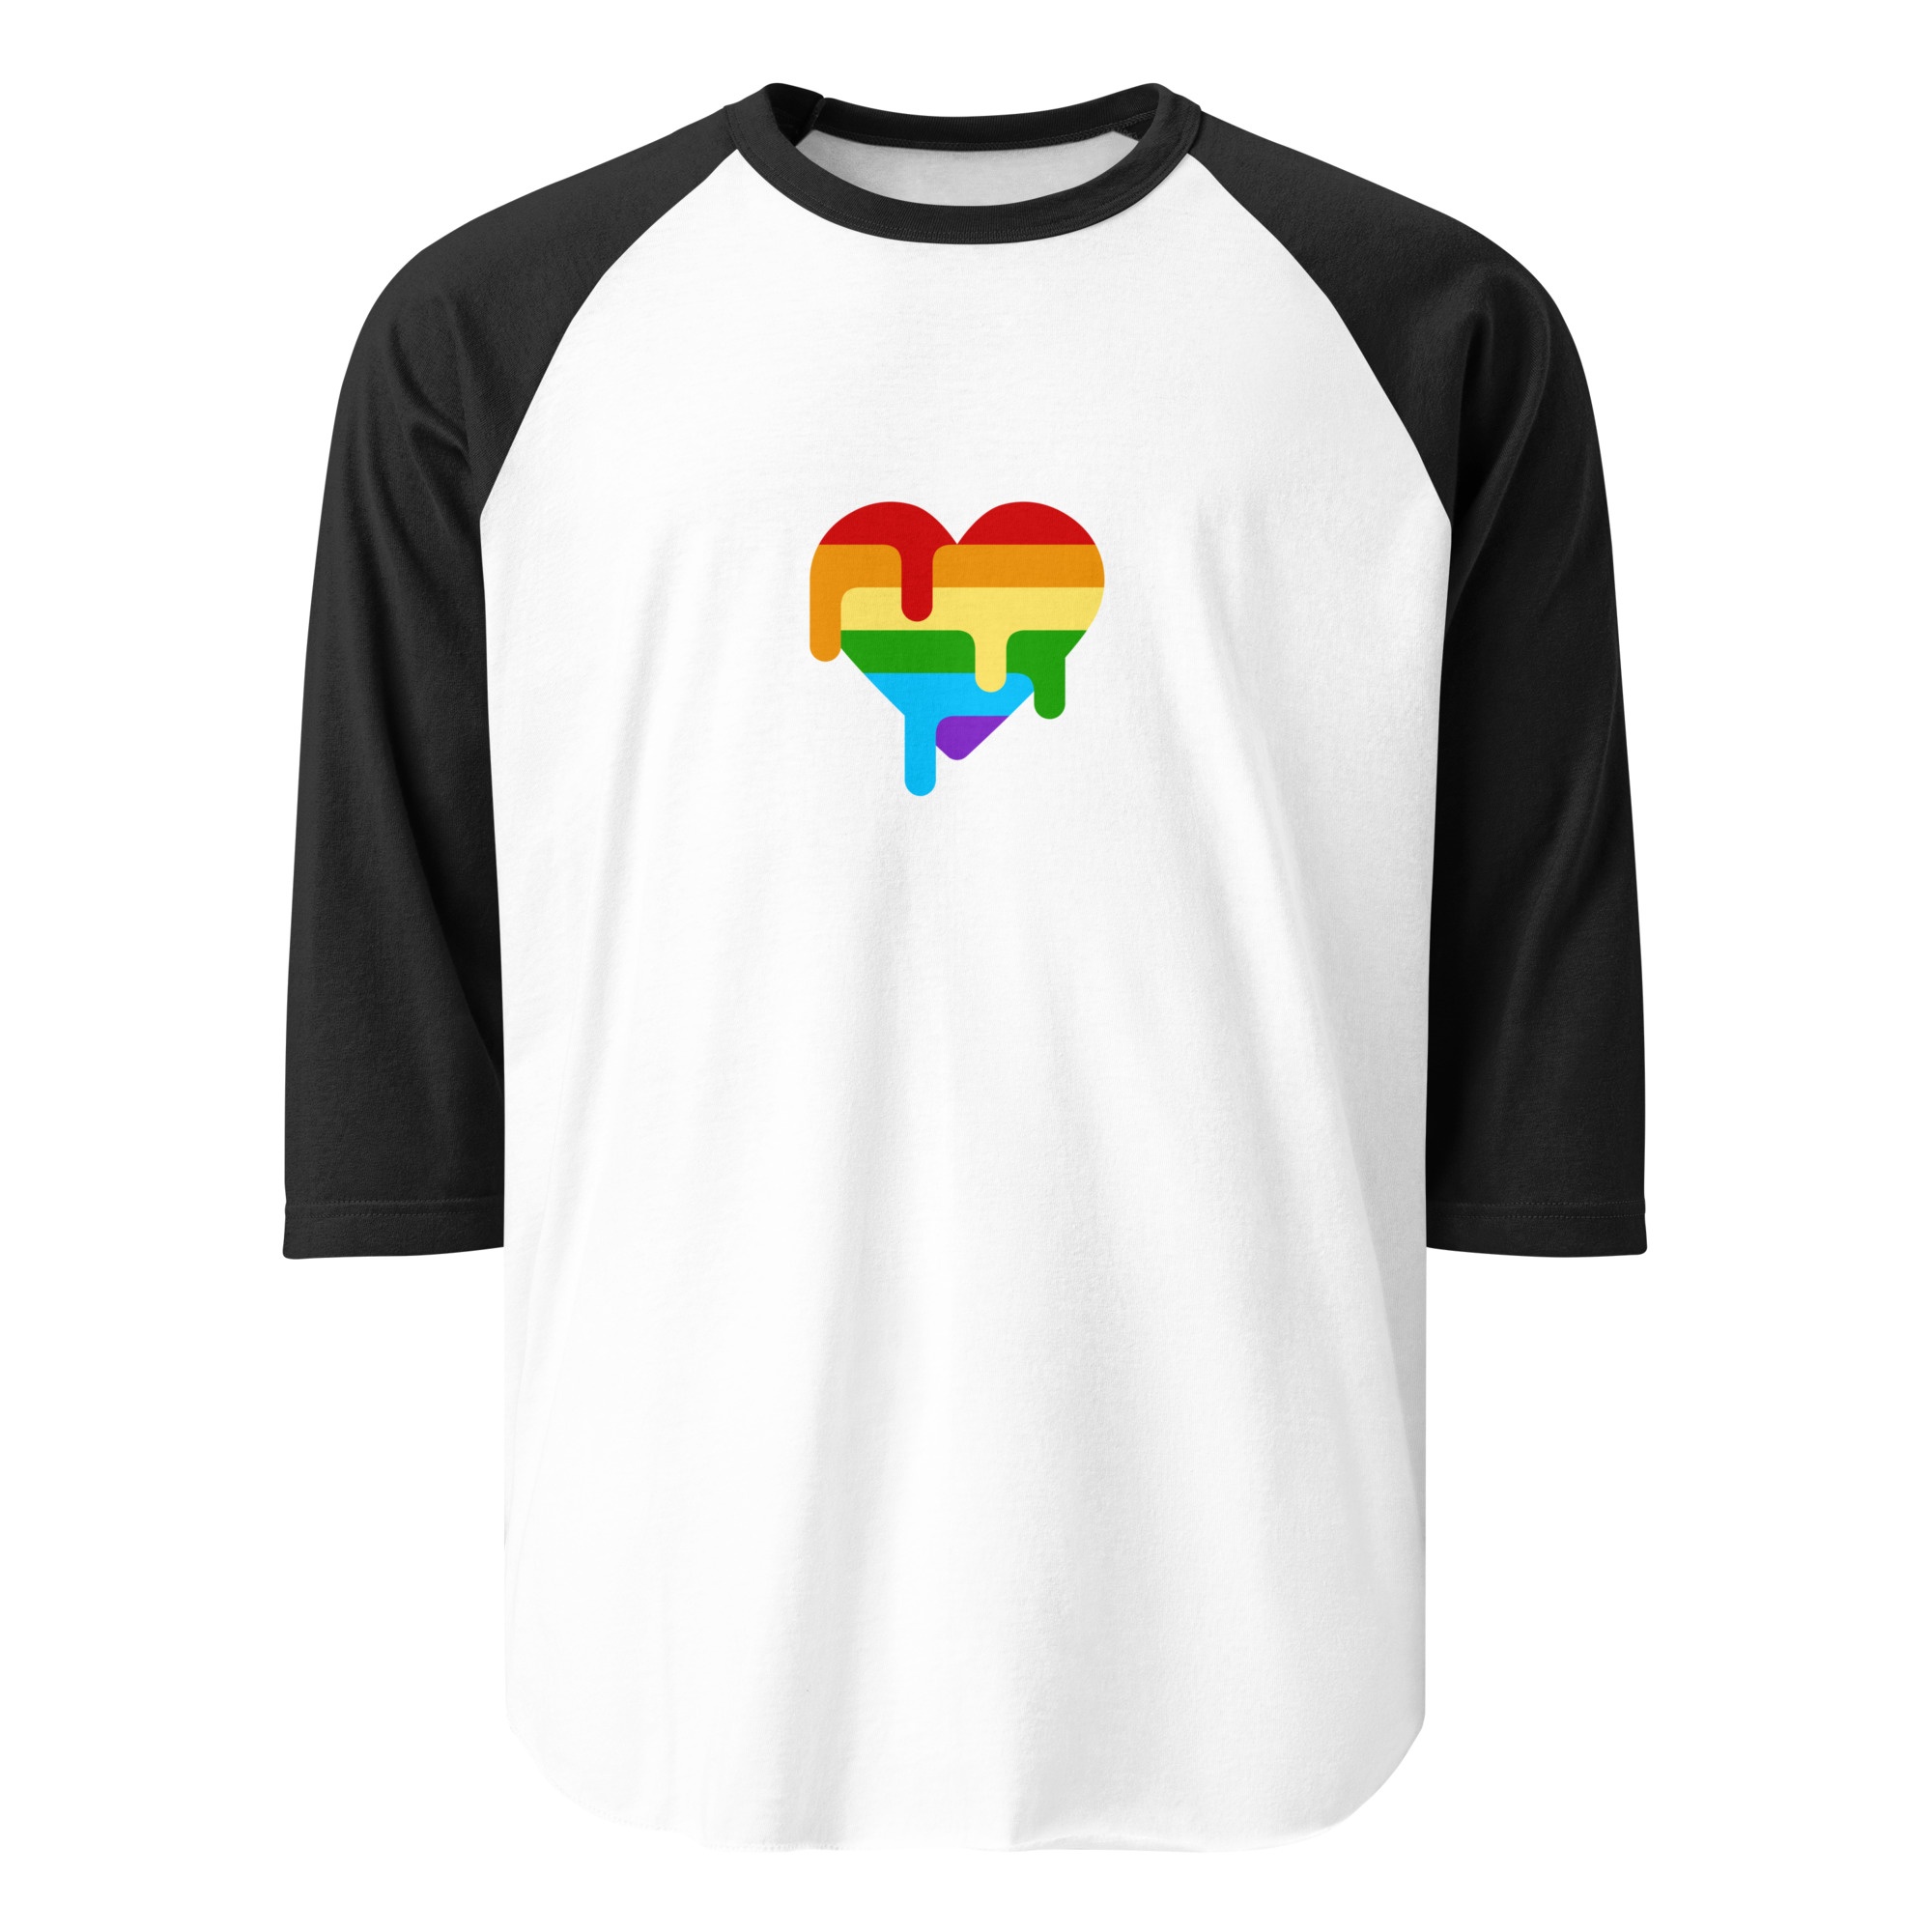
As One 3/4 sleeve
A stylish spin on the classic baseball raglan. The combed cotton blend makes it super soft, comfortable, and lightweight. All solid colors are 100% ring-spun cotton Heather Grey color is 90% cotton, 10% polyester Heather Denim color is 50% cotton, 50% polyester Fabric weight: 4.5 oz/yd² (152.6 g/m²) Fine knit jersey 30 singles ¾ sleeves Contrast raglan sleeve Unhemmed bottom Reactive-dyed for longer-lasting color Prewashed to minimize shrinkage Tear away label Blank product sourced from Mexico This product is made especially for you as soon as you place an order, which is why it takes us a bit longer to deliver it to you. Making products on demand instead of in bulk helps reduce overproduction, so thank you for making thoughtful purchasing decisions!
Brand: Wiseacre Stuff
Category: Sporting Goods > Athletics > Baseball & Softball > Baseball & Softball Training Aids > Baseball & Softball Batting Tees